Indiana State Road 931

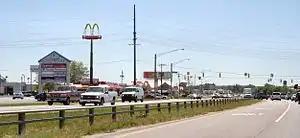
View looking south on a portion of the Kokomo segment in 2005 when it was still designated as part of US 31

SR 931 begins at an interchange with US 31 south of Kokomo, passing through farmland and residential properties. After crossing SR 26, the road passes through a commercial section of Kokomo. It then returns to US 31 north of Kokomo just after the intersection with US 35.